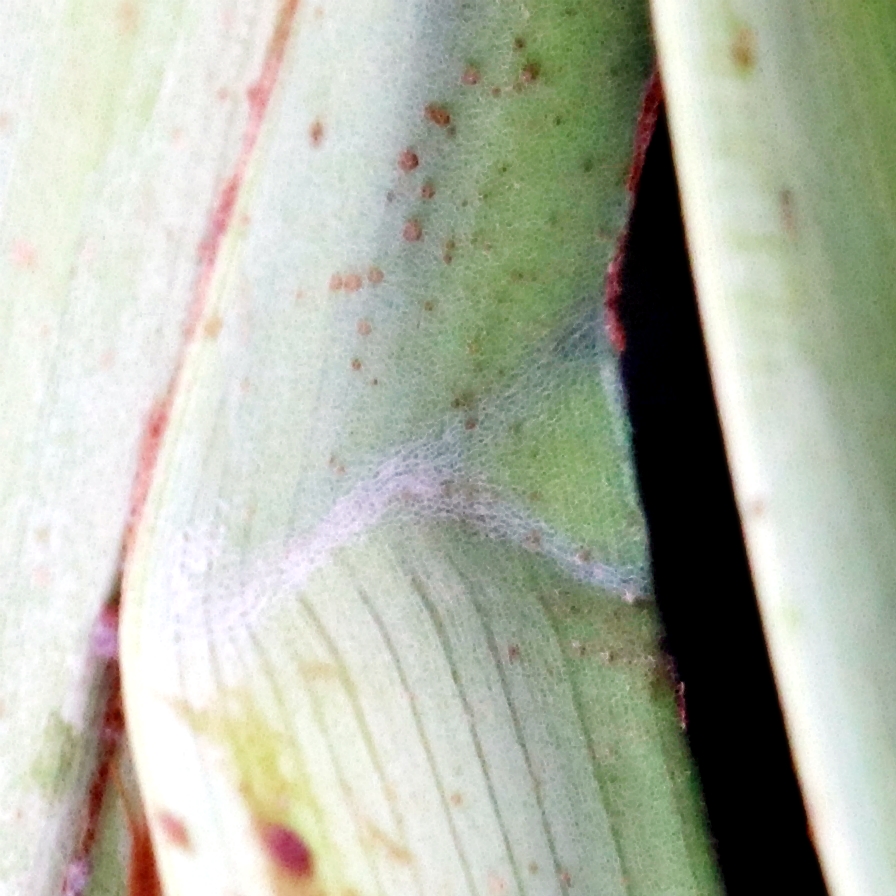
Label: Honey